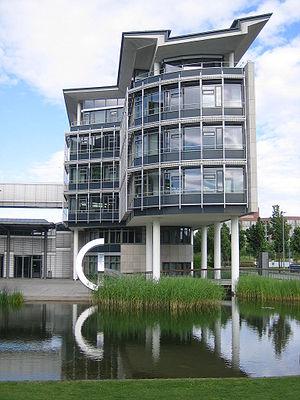
Coface est une société d'assurance-crédit dont la mission est d'aider les entreprises à se développer en assurant le risque d'insolvabilité de leurs clients, et à prendre les décisions de crédit nécessaires pour renforcer leur capacité à vendre sur leurs marchés nationaux et d'exportation.